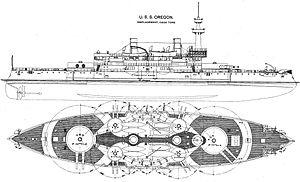
Les navires de la classe Indiana furent les premiers cuirassés mis en service par l'United States Navy qui soient comparables aux navires européens comme le HMS Hood. Commandés en 1890 et lancés entre novembre 1895 et avril 1896, ils étaient relativement petits avec un important blindage et une artillerie qui ouvrait la voie aux batteries intermédiaires. Conçus pour la défense côtière, leur franc-bord était trop bas pour qu'ils puissent affronter la haute-mer. Leurs tourelles manquaient de contrepoids et leurs ceintures blindées étaient placées trop bas pour pouvoir être efficace en toutes circonstances.